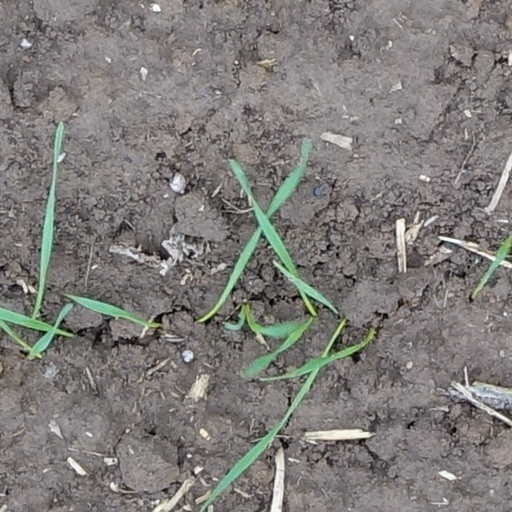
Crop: wheat